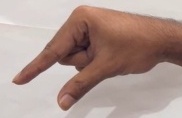
ASL sign: Q